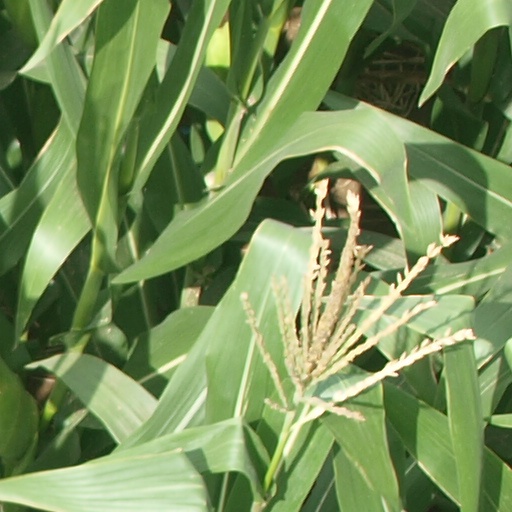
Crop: maize; corn